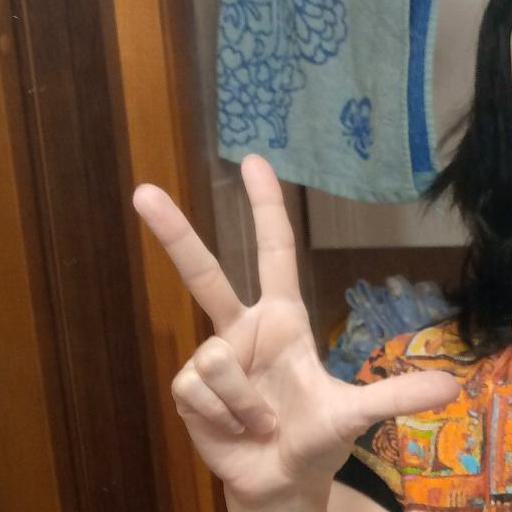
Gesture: three2